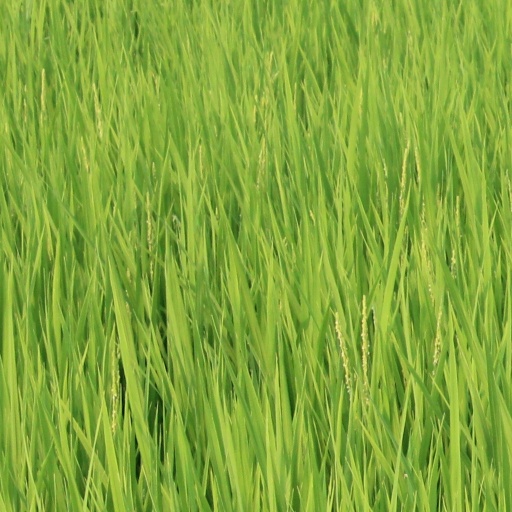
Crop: rice